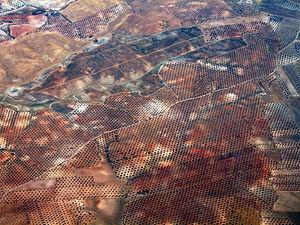
L’olivier est un arbre fruitier qui produit les olives, un fruit consommé sous diverses formes et dont on extrait une des principales huiles alimentaires, l'huile d'olive. C'est la variété, domestiquée depuis plusieurs millénaires et cultivée principalement dans les régions de climat méditerranéen, de l'une des sous-espèces de Olea europaea, une espèce d'arbres et d'arbustes de la famille des Oléacées.